Francis Skidmore

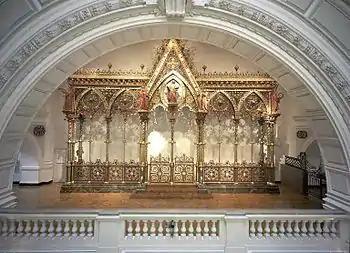
Hereford Screen, 1862, designed by Sir George Gilbert Scott and made by Francis Skidmore

During his lifetime, Francis Skidmore created works for 24 cathedrals, over 300 parish churches, 15 colleges and a number of public buildings.